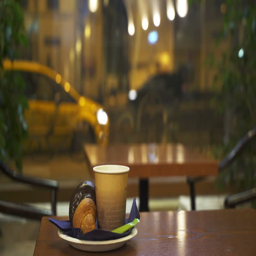
cup of coffee on the background of night city